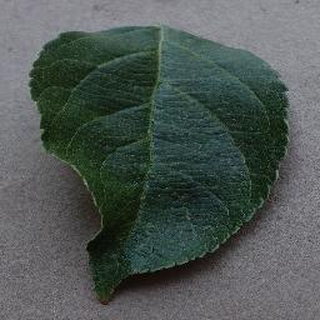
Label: healthy_apple